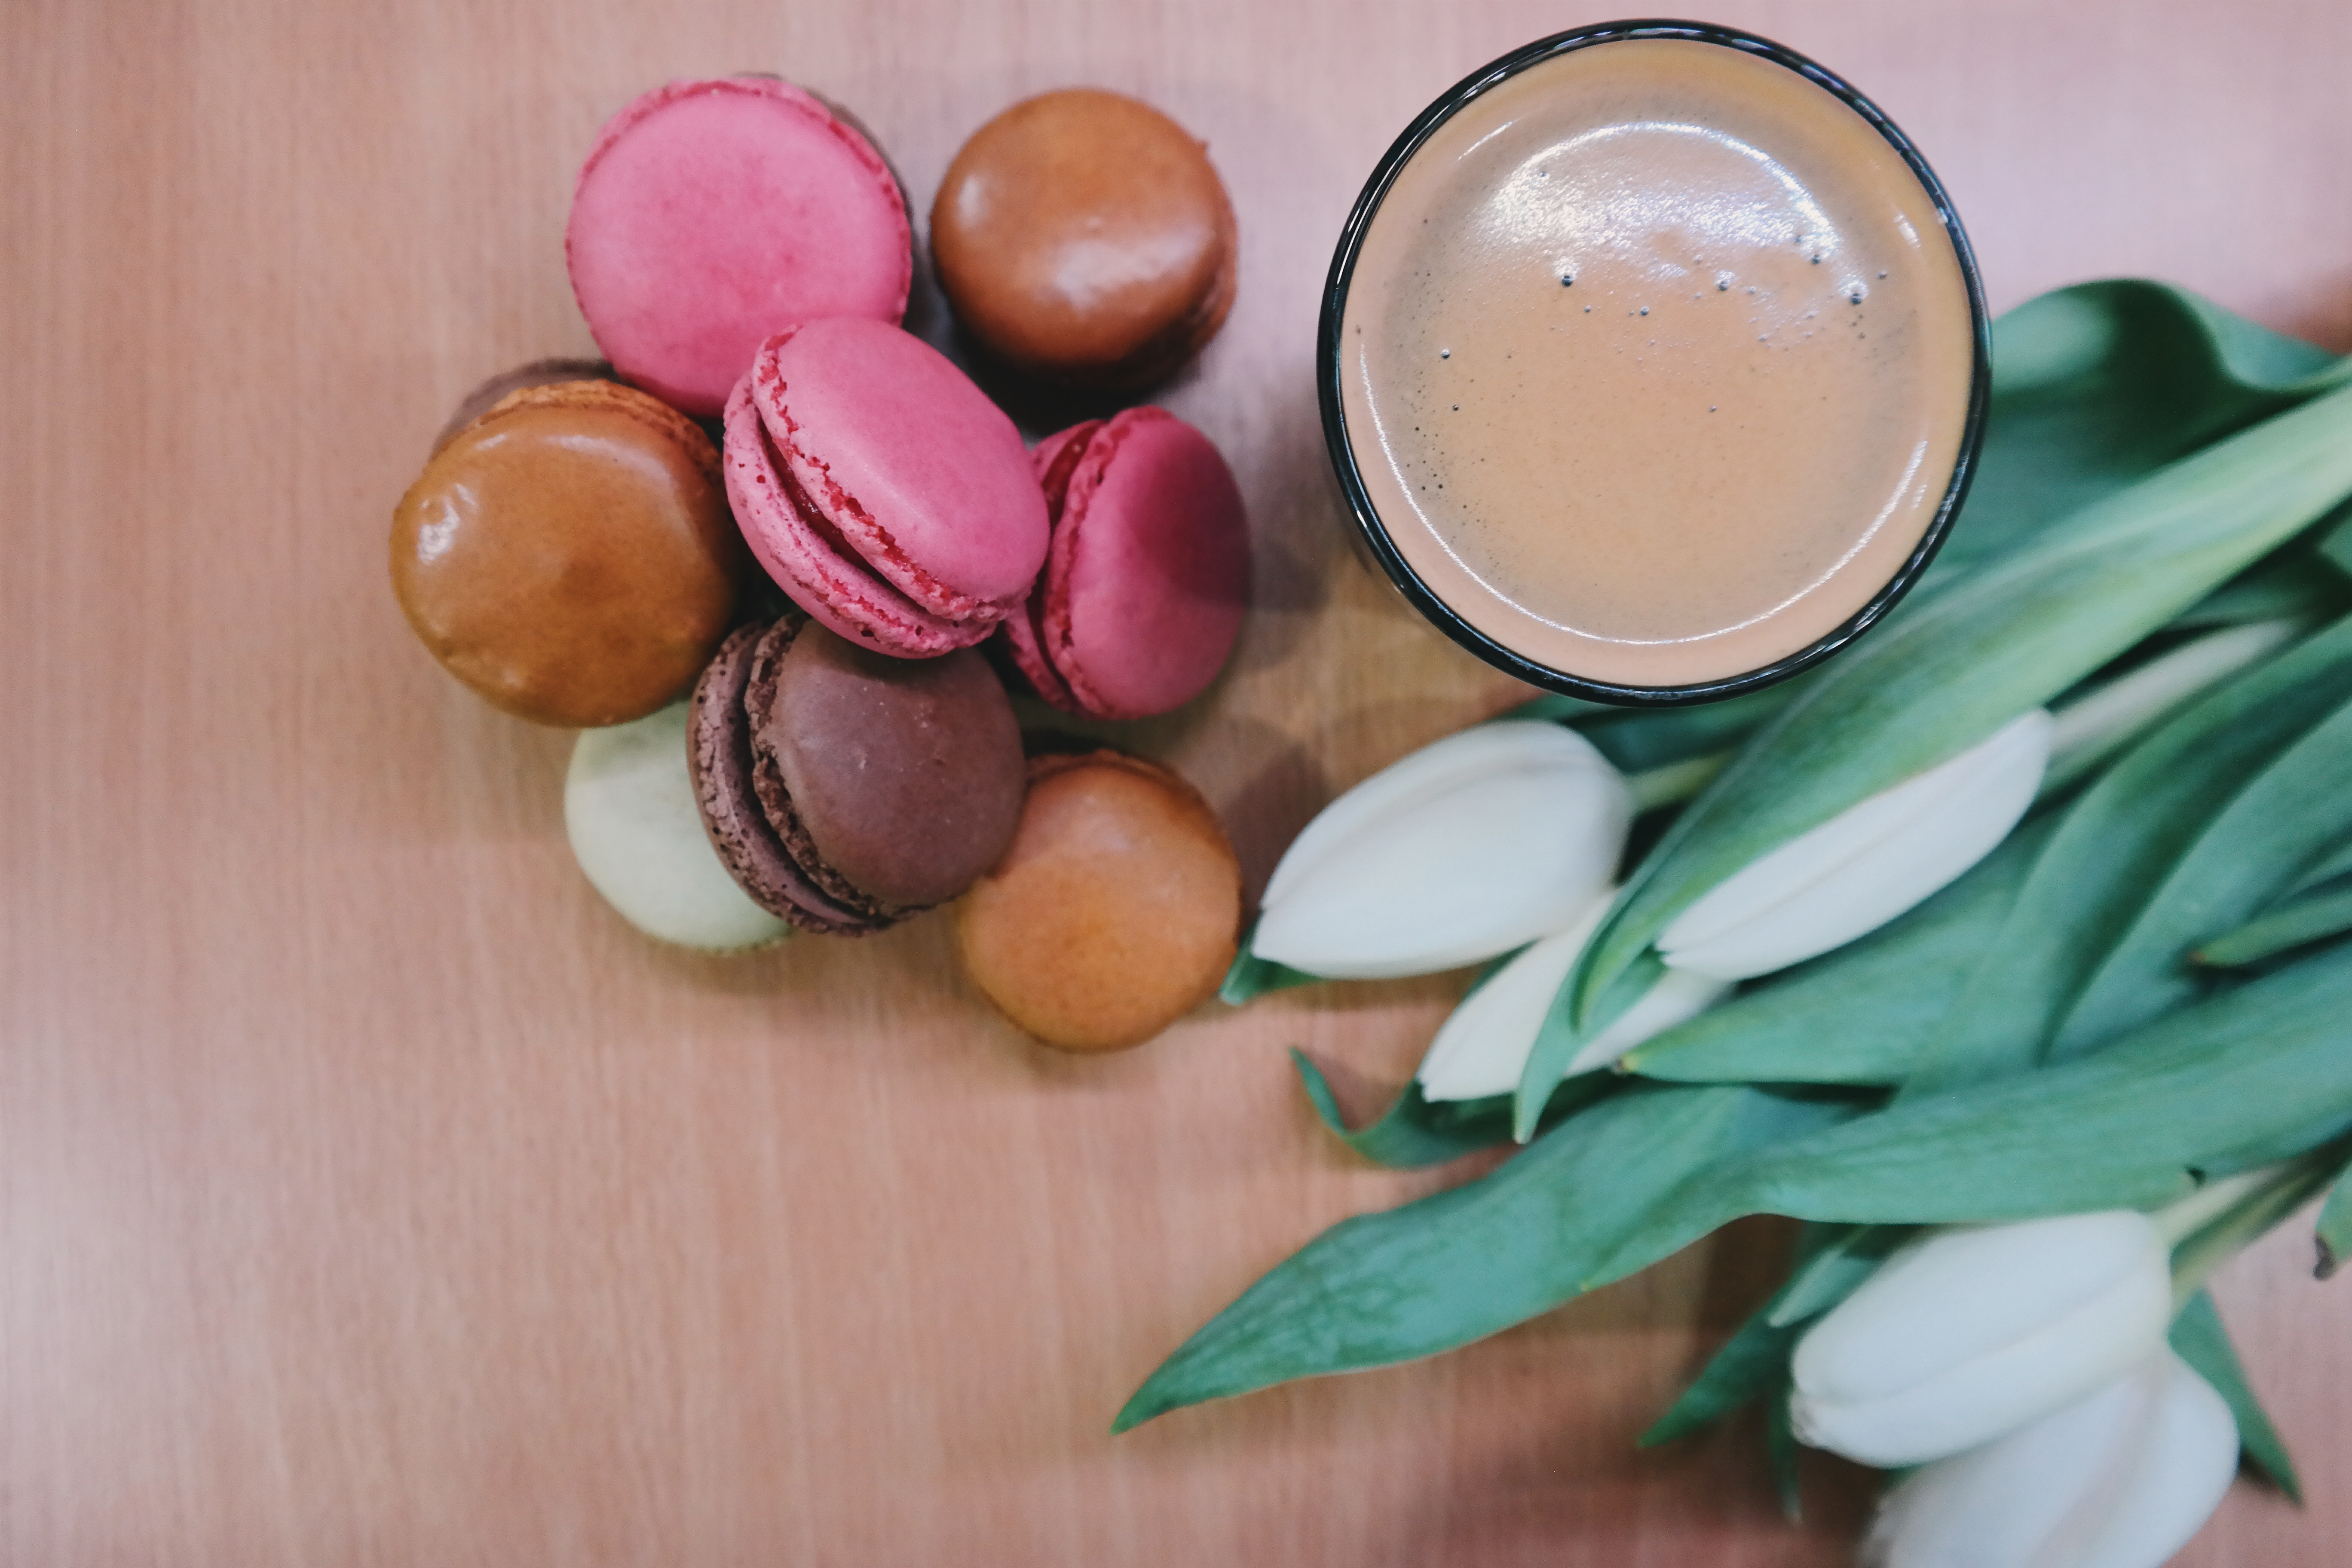
coffee, white, flower, petal, food, produce, brown, pink, macaron, pastry, wood table, eye, organ, sweetness, flavor, flowering plant, land plant, white tulip, tupli, pink macaron, brown macaron